Changyi, Shandong

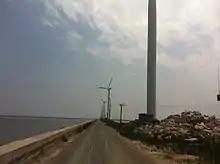
Wind turbines along the Bohai coast of Changyi City

Changyi City has of coastline, of shallow sea area, over of tidal flats. In recent years, construction of the "yellow-blue areas" has built up an opportunity of national strategic importance, and the city has gone all out to speed up coastal development. The first is the strategic planning based on location and resources to establish development goals to create "one city, one district, one port, and four bases." "One city" means to construct the coastal city of advanced economy, complete and perfect infrastructure, sound ecological environment, livable modern coastal city. " One District" means to build the Binhai (Xiaying) Economic Development Zone into an influential modern economic coastal economic zone in the province or even nationally. "One port" means to accelerate the construction of the east port of Weifang Port (Xiaying Port). "Four bases" means to build an emerging industrial base of 100 billion yuan, a high-end chemical industrial base of 200 billion yuan, and a port logistics base of 20 million tons, and green energy base of two billion kilowatt-hour. The second is to improve the facilities. At present, Binhai Economic Development Zone (Xiaying) has completed the infrastructure investing over 10 billion yuan, supporting an area of over 90 square km, and has built a 616 square km coastal development framework, which has formed the initial concentration of industry, and distinctive Northern coastal ecosystems of industrial uplift belt. The third is to speed up port construction. Taking full advantage of the favorable natural conditions for port building in Xiaying, to speed up the construction of the East Port (Xiaying Port) of Weifang Port to create an important engine for the coastal economic development. The first phase of the project invests 100 billion yuan to build twelve 10-thousand-ton berths with an annual throughput of more than 20 million tons. The fourth is to promote industrial aggregation. Emphasizing the salt chemical industry chain investment and introduce new industries of strategic importance and actively develop new energy industry and advanced manufacturing. At present, 109 projects with a total investment of more than 33 billion yuan have been settled. The Haitian bio-chemical industry, new Jiayuan Chemical new dyes and other 47 projects were completed and commissioned; Jindian Chemical Industry, KDN pharmaceutical etc. 48 projects are under construction. The fifth is to improve the services. "The Beneficial policies for Investment in the Changyi Binhai Economic Development Zone” was developed to attract foreign investment, to give maximum discount in the fees charged and formalities. Promote the administrative services, such as safety supervision, industry and commerce, environmental protection, taxation, finance and other departments in the coastal economic development zone were set up with strong staff, to provide zero-distance service for projects and business development.